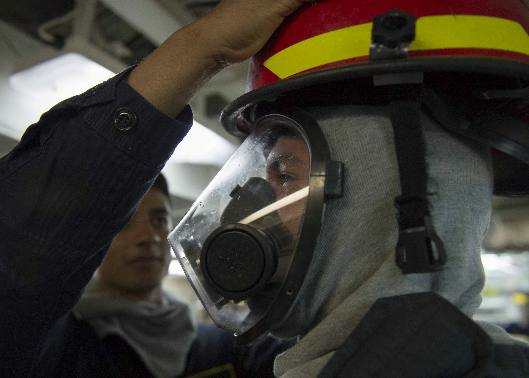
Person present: Yes